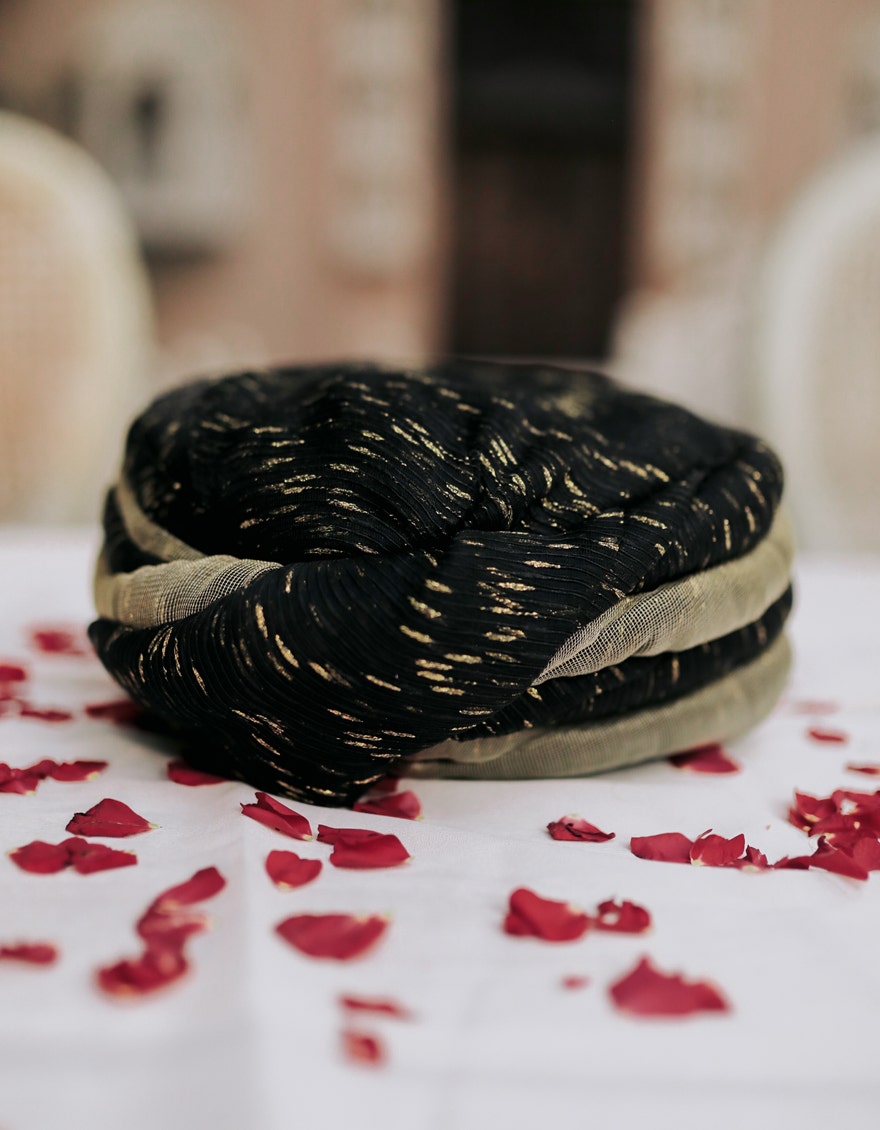
black gold turban